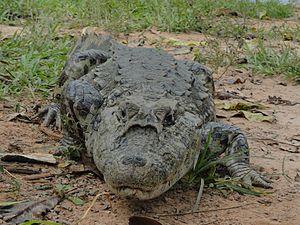
La province de Santa Fe est une province du Centre-Est de l'Argentine. Sa capitale est la ville de Santa Fe.
Les Esteros del Iberá ou Étangs de l'Iberá sont un vaste réseau de marécages et d'étangs qui s'étendent sur 15 000 à 25 000 km² dans la province de Corrientes, au nord-est de l'Argentine.